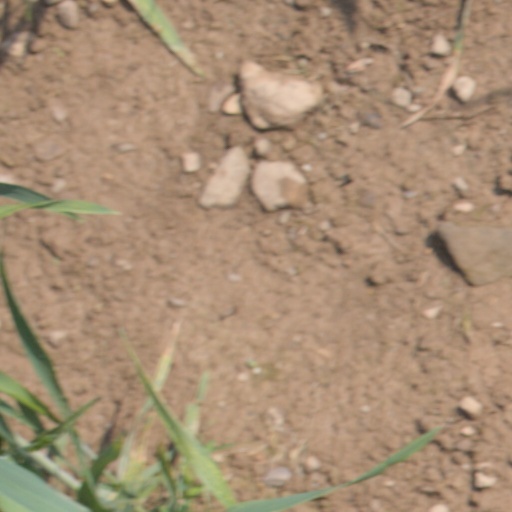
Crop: wheat